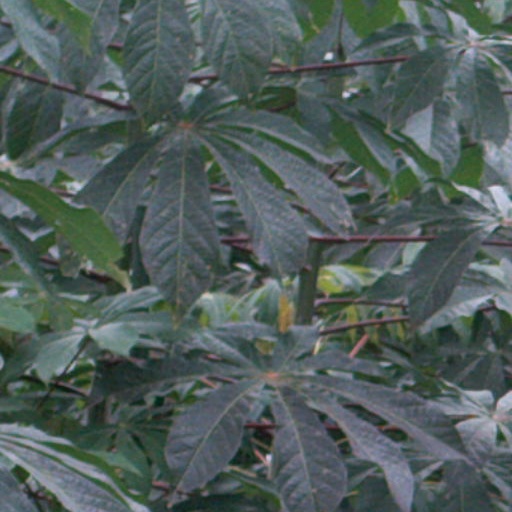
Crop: cassava